1941 in the Philippines

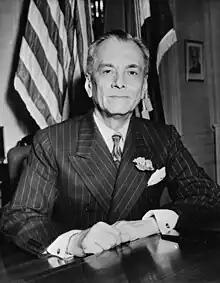
President Manuel Quezon

As per Act No. 2711 section 29, issued on March 10, 1917, any legal holiday of fixed date falls on Sunday, the next succeeding day shall be observed as legal holiday. Sundays are also considered legal religious holidays. Bonifacio Day was added through Philippine Legislature Act No. 2946. It was signed by then-Governor General Francis Burton Harrison in 1921. On October 28, 1931, the Act No. 3827 was approved declaring the last Sunday of August as National Heroes Day.